Castle

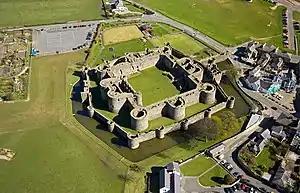
Beaumaris Castle in Anglesey, North Wales, with curtain walls between the lower outer towers, and higher inner curtain walls between the higher inner towers.

A keep was a great tower or other building that served as the main living quarters of the castle and usually the most strongly defended point of a castle before the introduction of concentric defence. "Keep" was not a term used in the medieval period – the term was applied from the 16th century onwards – instead "donjon" was used to refer to great towers, or "turris" in Latin. In motte-and-bailey castles, the keep was on top of the motte. "Dungeon" is a corrupted form of "donjon" and means a dark, unwelcoming prison. Although often the strongest part of a castle and a last place of refuge if the outer defences fell, the keep was not left empty in case of attack but was used as a residence by the lord who owned the castle, or his guests or representatives.